Arcade and Attica Railroad

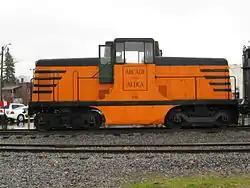
The Arcade & Attica's GE 44-ton locomotive No. 110 on static display.

On February 28, 1870, the Attica and Arcade Railroad was organized and began purchasing the right of way with construction of the line scheduled for completion by October 1, 1876. The railroad went bankrupt in 1873, and construction remained uncompleted.